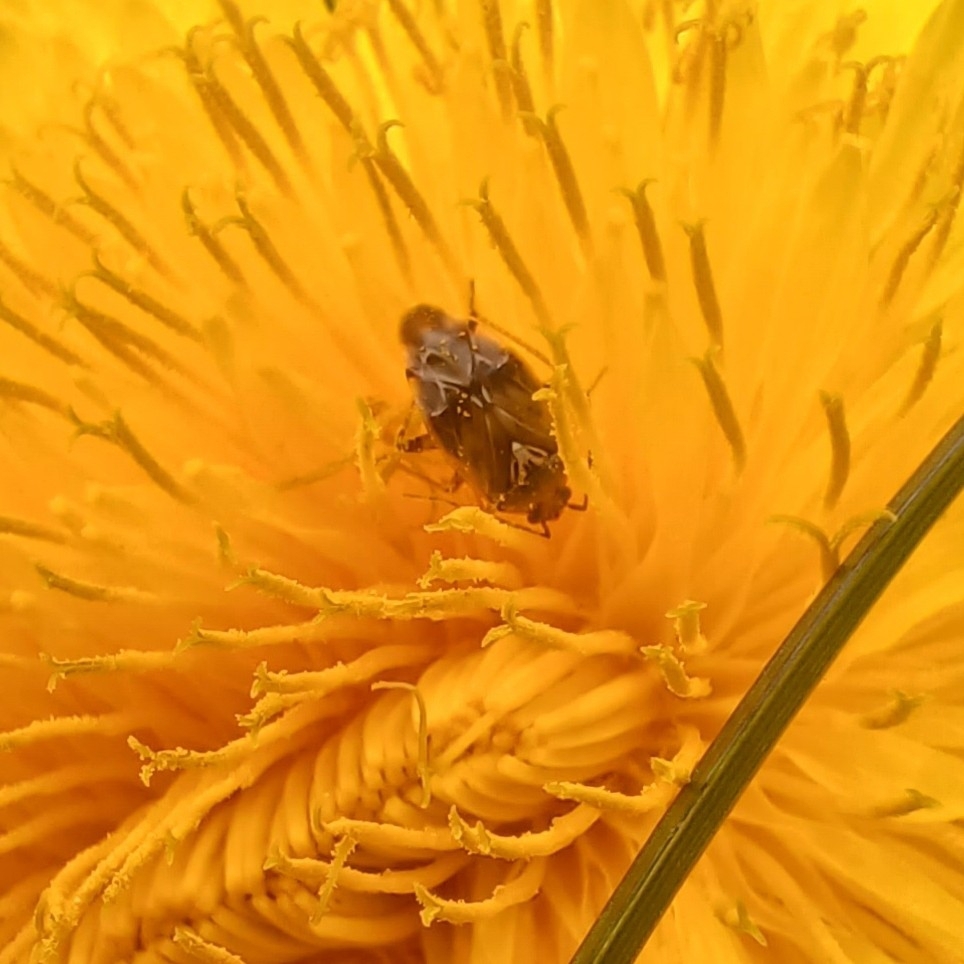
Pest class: lygus_bug